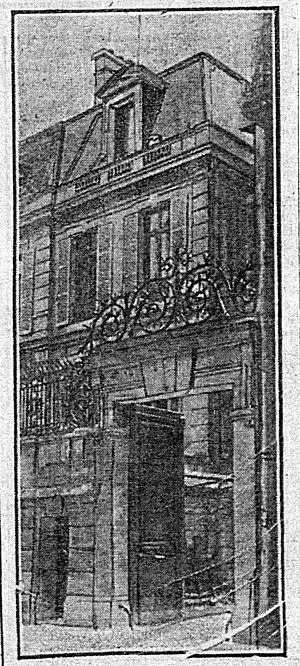
Une des entrées latérales de l'hôtel (en 1906)
Le baron Paul Caruel de Saint-Martin, né le 8 décembre 1809 à Paris et mort le 26 octobre 1889 à Paris est un homme politique français, maire du Chesnay, conseiller général de Seine-et-Oise et député bonapartiste sous le Second Empire.